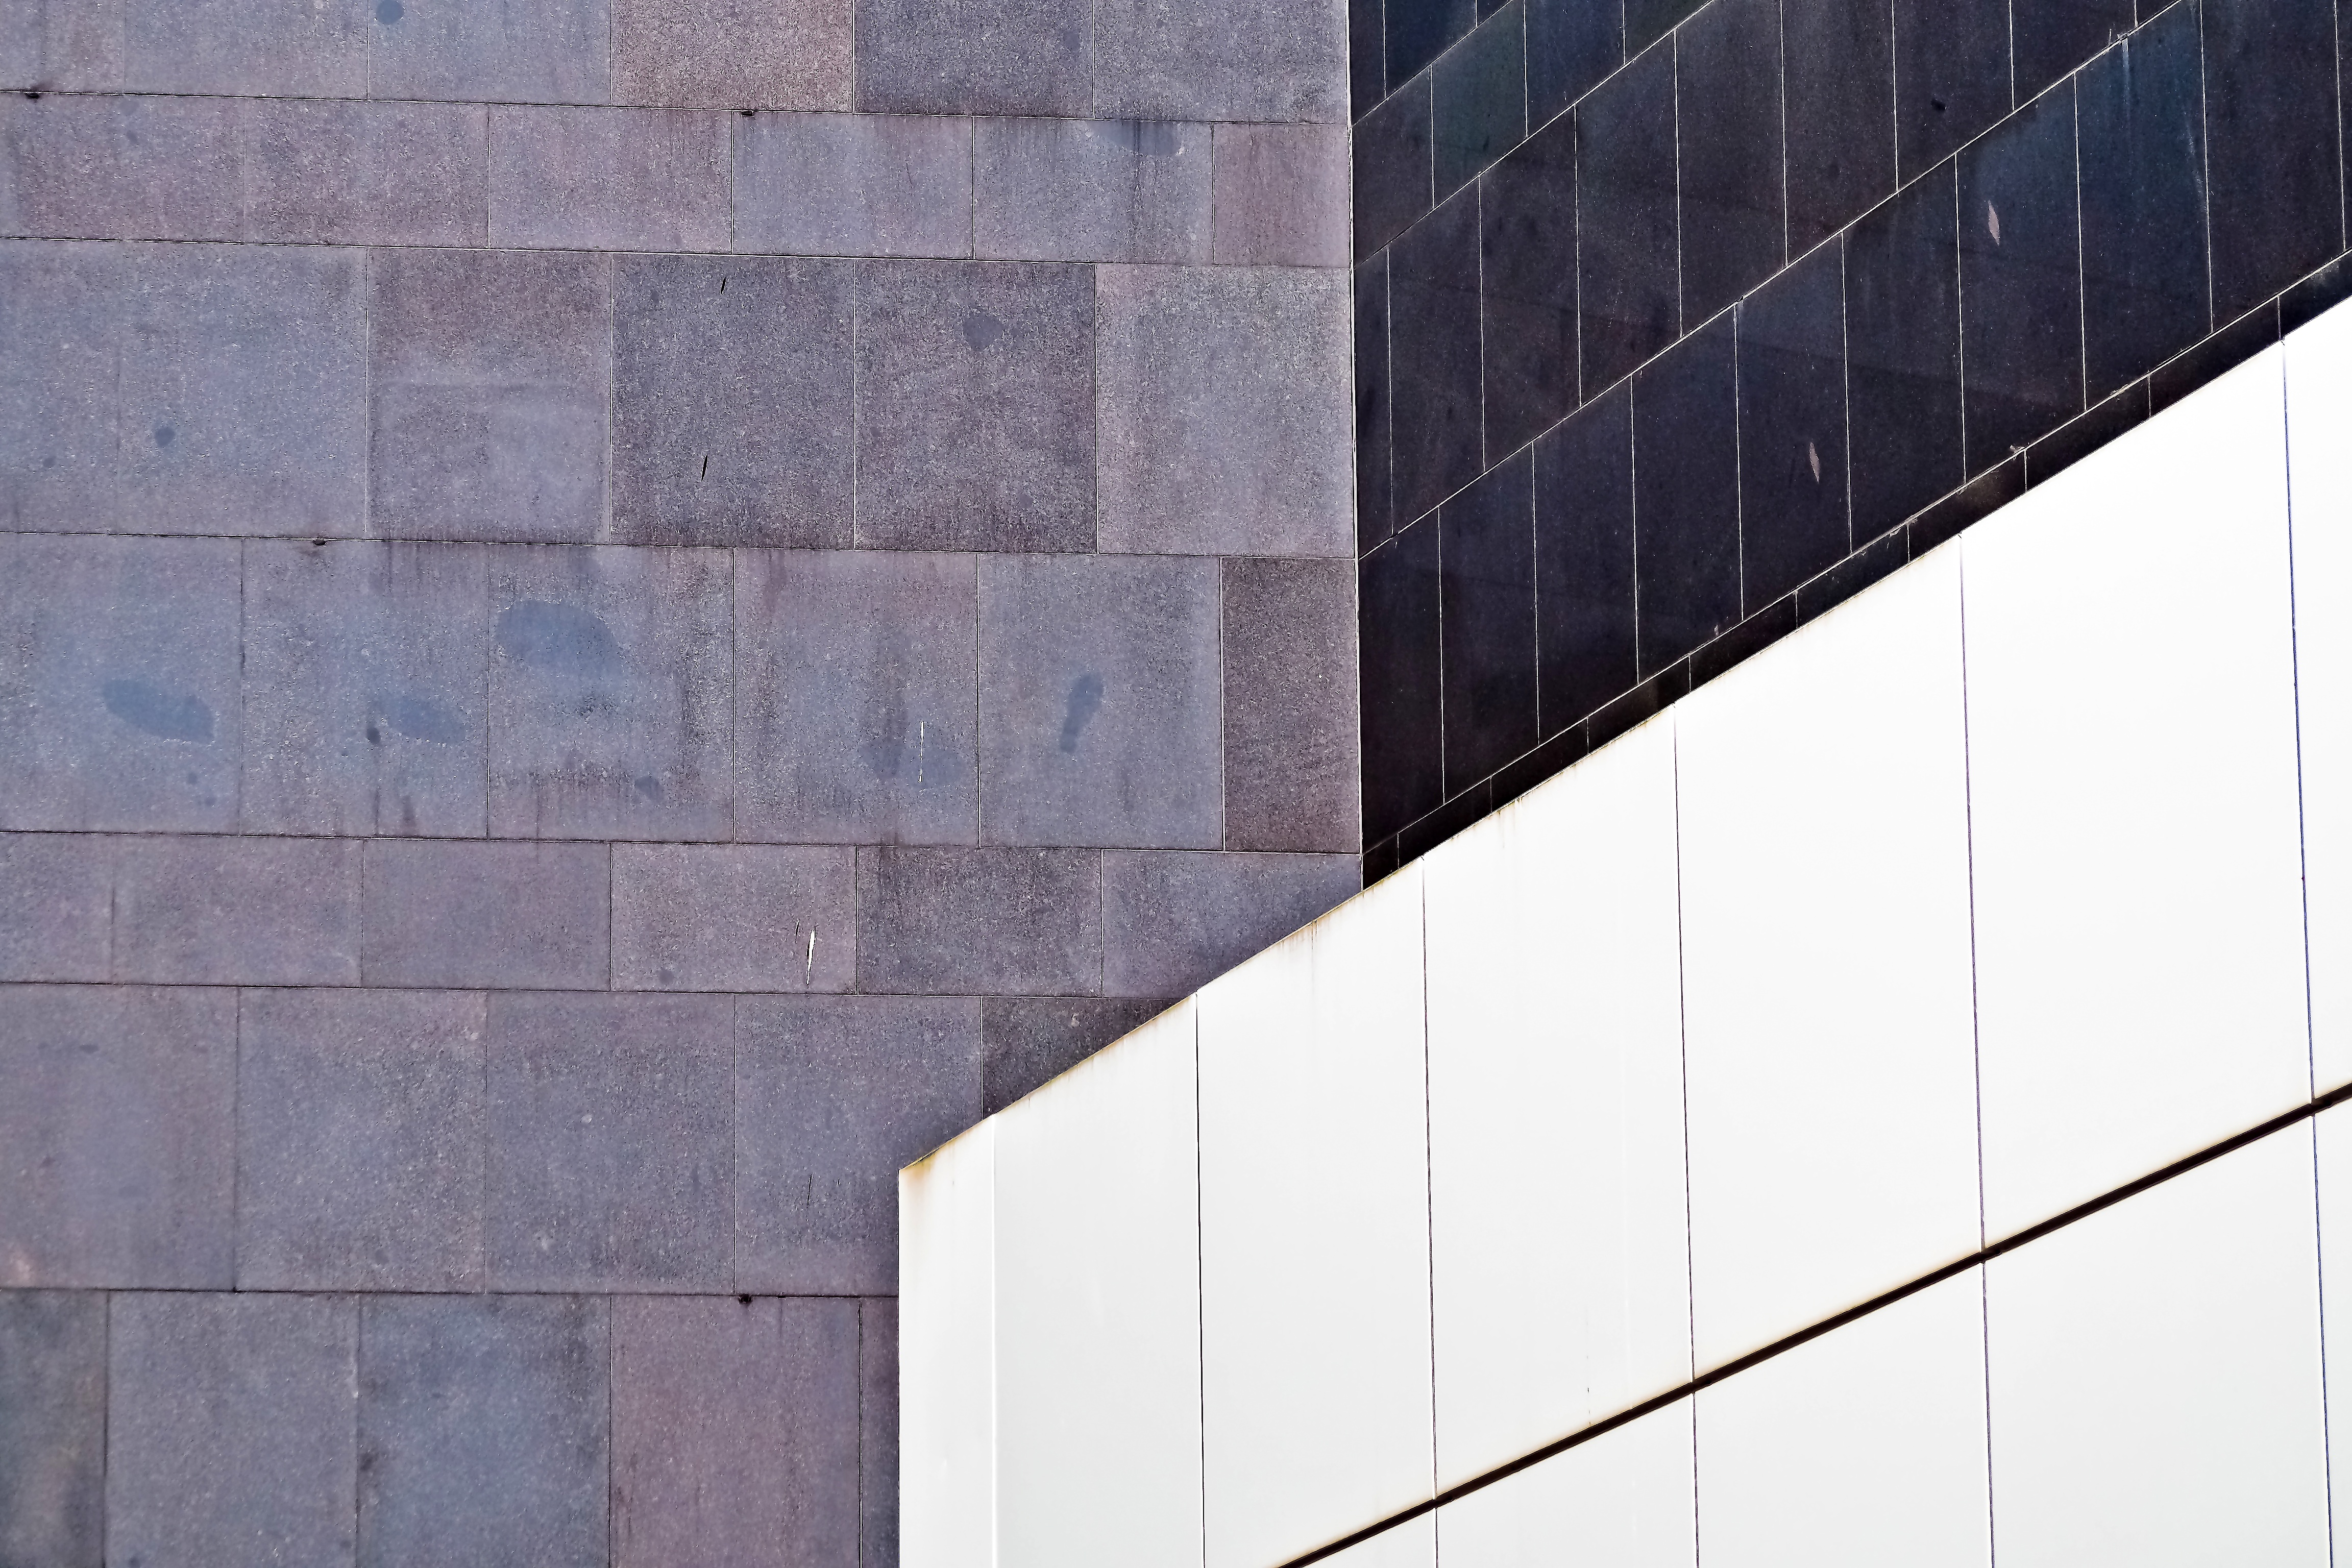
architecture, structure, wood, white, floor, building, city, wall, stone, construction, line, color, facade, tile, blue, black, brick, modern, material, grey, design, details, brickwork, static, architectural detail, detail record, slabs, joints, interaction, flooring